Third Carlist War

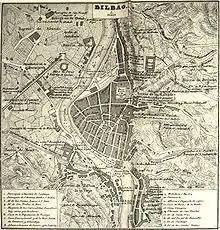
Bilbao in the mid-19th century

As in previous Carlist Wars, the Carlists focused on raising war parties commanded by provisional commanders. These war parties would carry out irregular warfare, focusing on guerrilla or partisan activities, attacking telegram posts, railways, outposts using "hit and run" tactics. The Carlists tried to avoid large cities such as Bilbao or San Sebastian, because they were not powerful enough to commit to the siege and capture of such cities. Instead, they showed great skill in attacking undefended towns or isolated outposts, employing their knowledge of the terrain to their benefit.